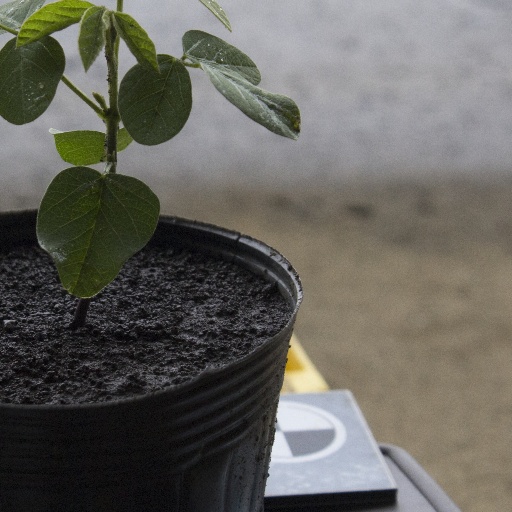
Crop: soybean